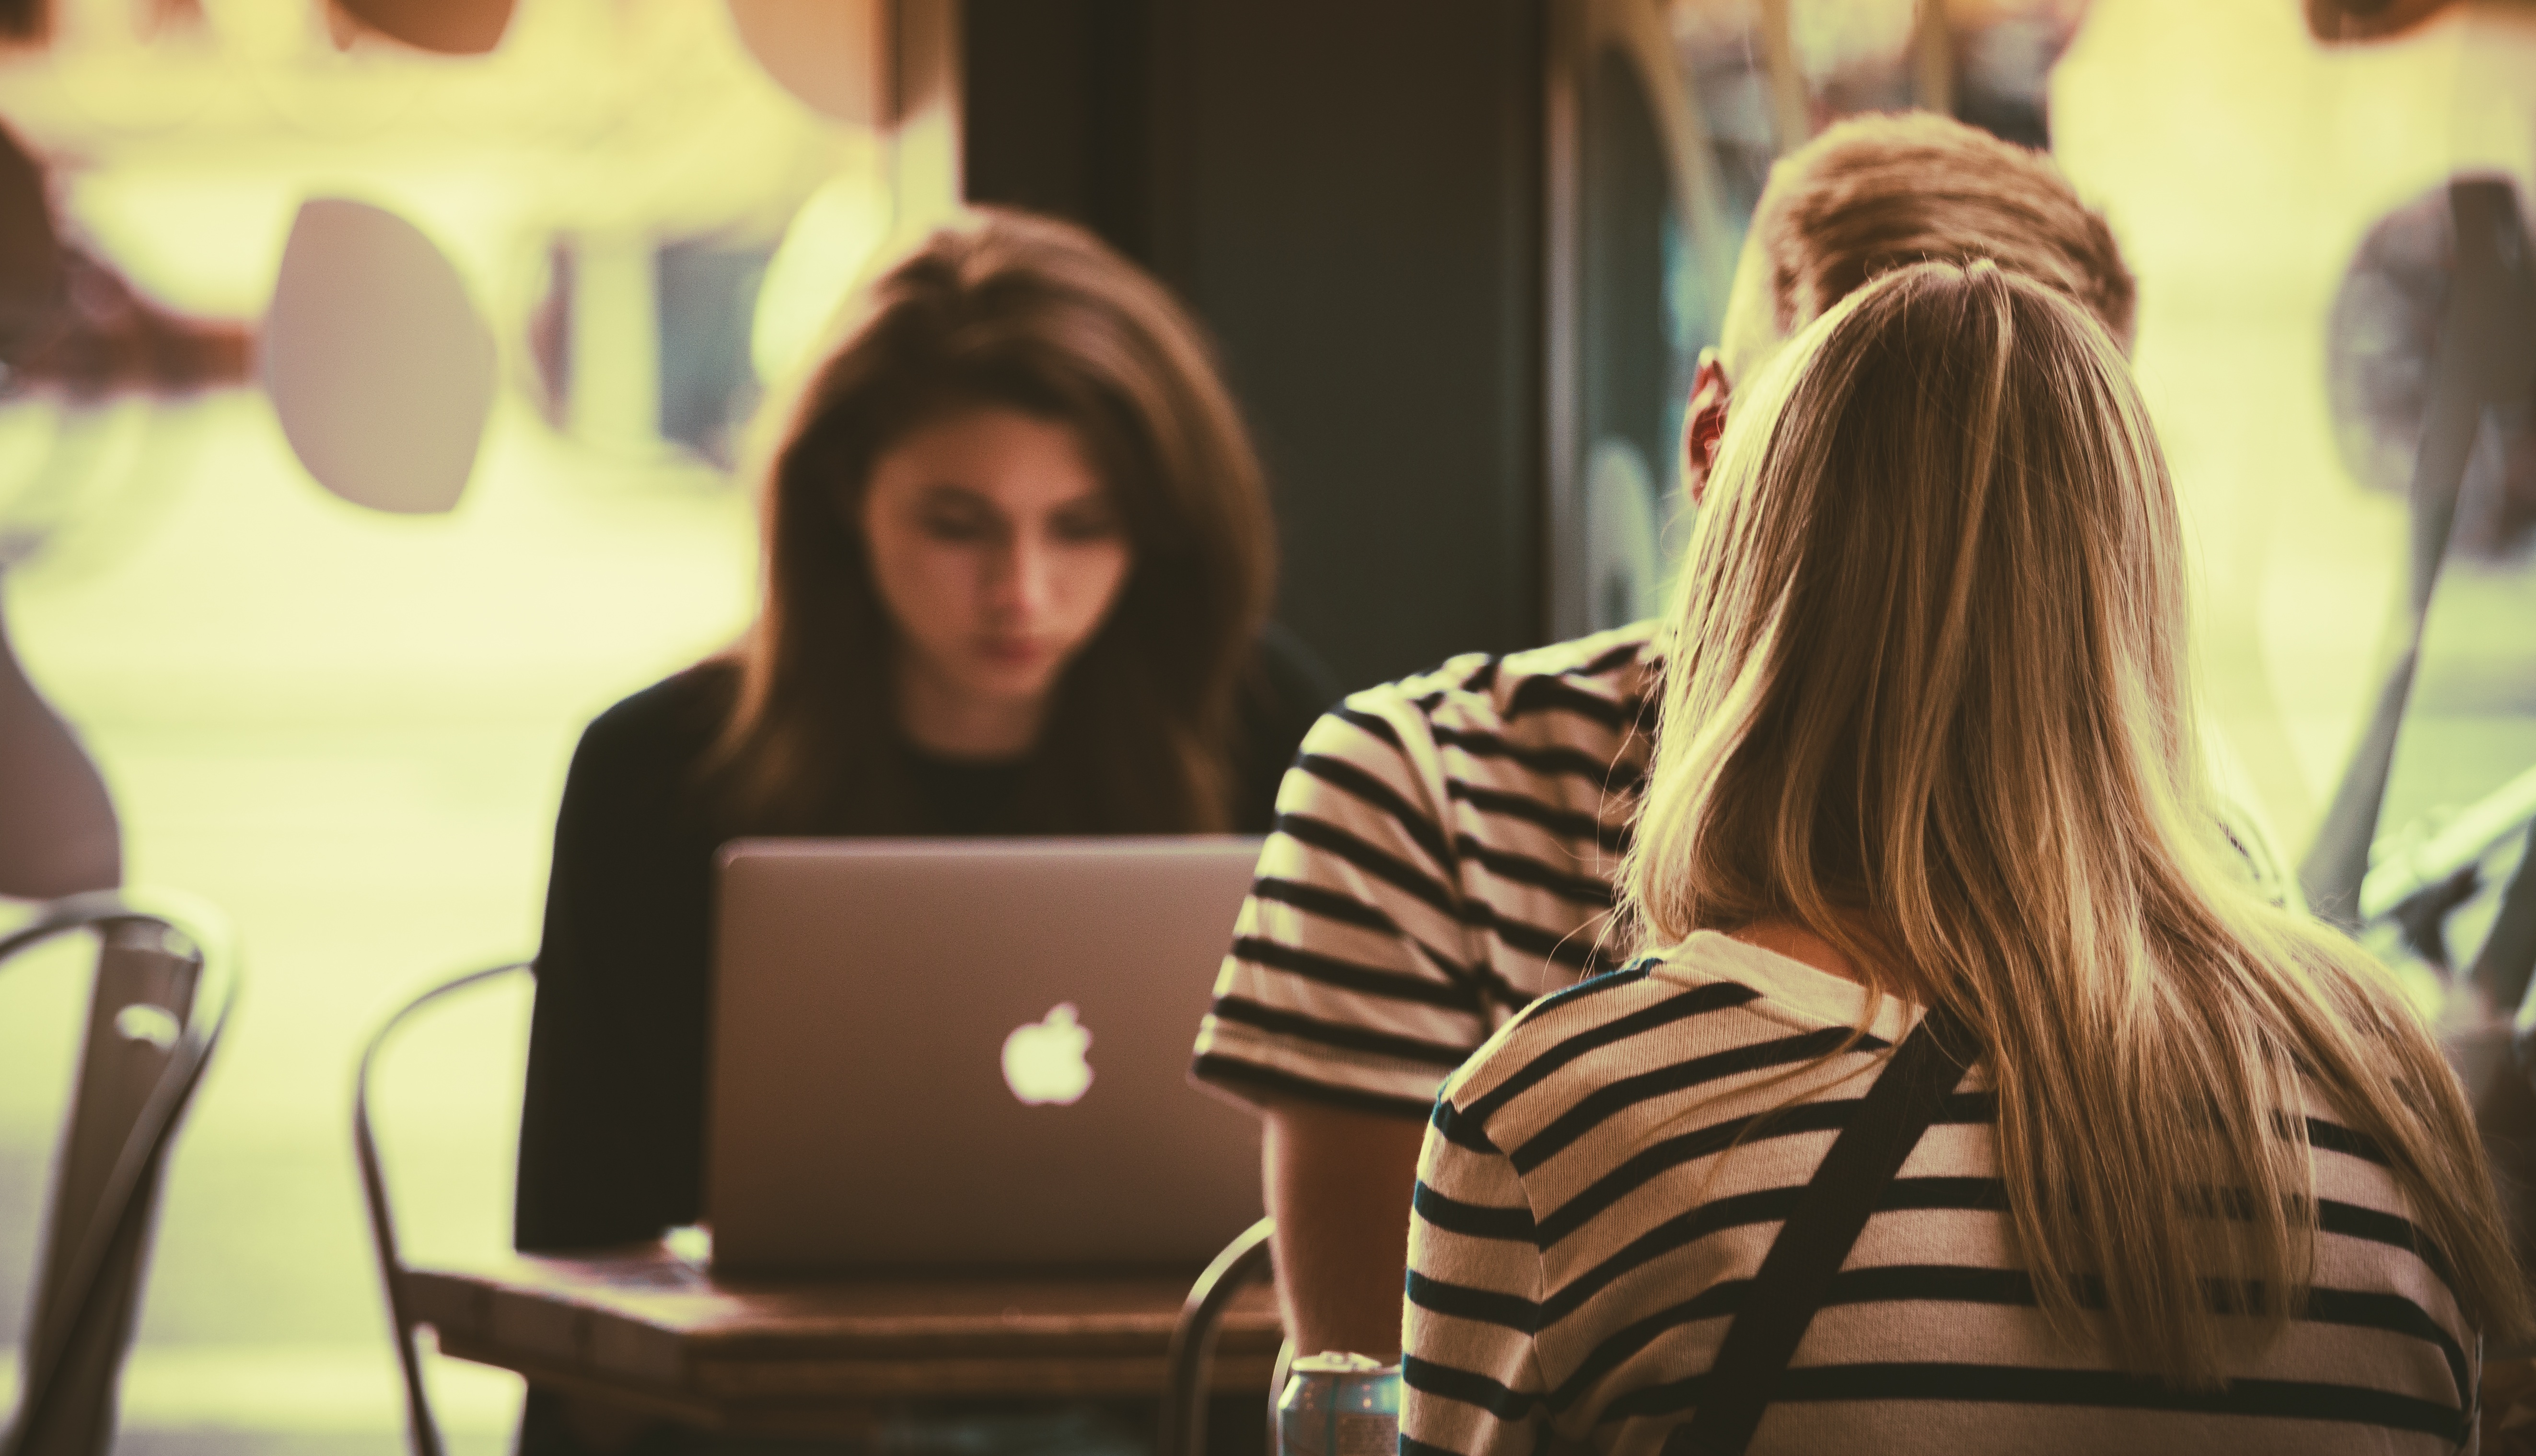
person, conversation